Branko Ve Poljanski

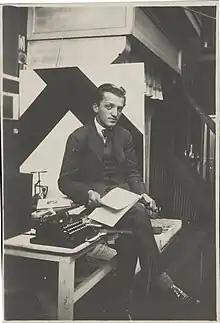
Branko Ve Poljanski (1920s)

Branko Ve Poljanski (pseudonym of Branislav Micić, 22 October 1898, Sošice - 14 January, 1947, Recloses, France ) was a Serb poet and painter active in the Serbo-Croat avant-garde. He was the co-founder of the avant-garde movement Zenitism and its magazine "Zenit".